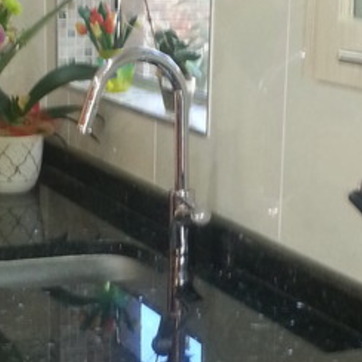
Material: metal